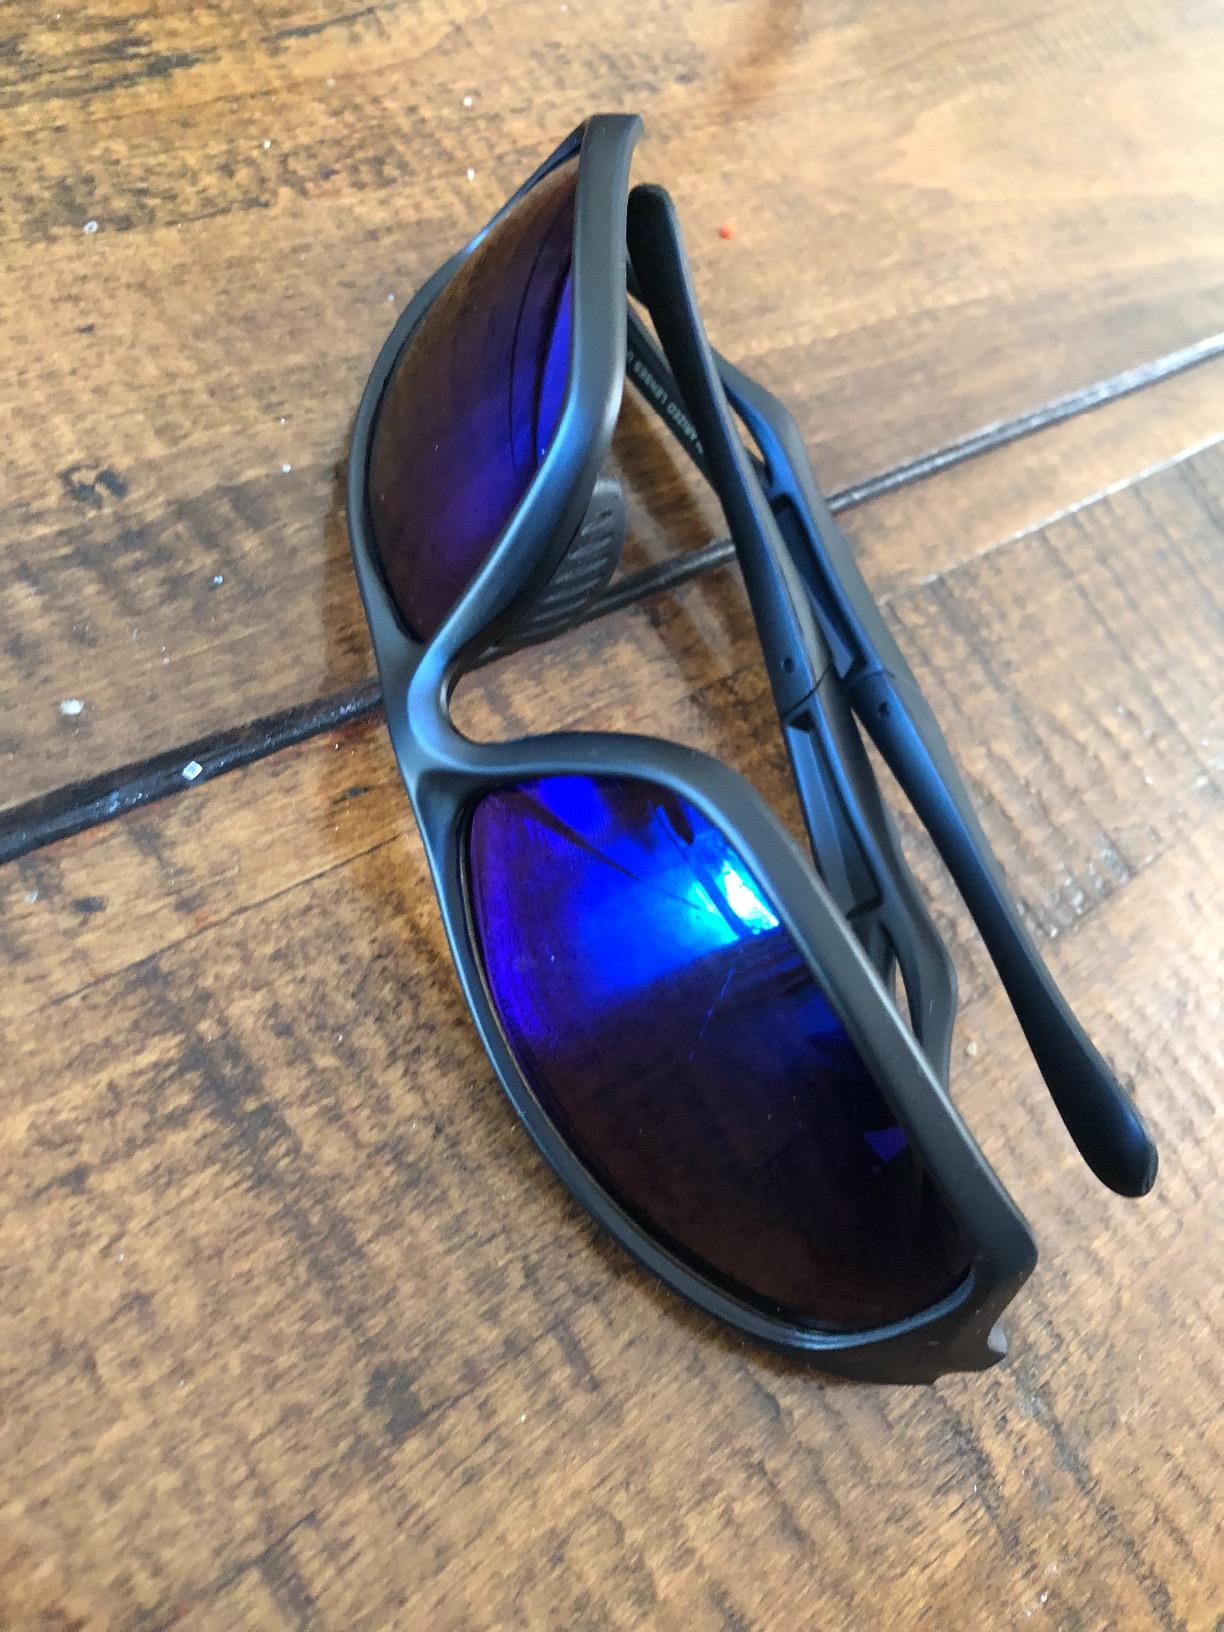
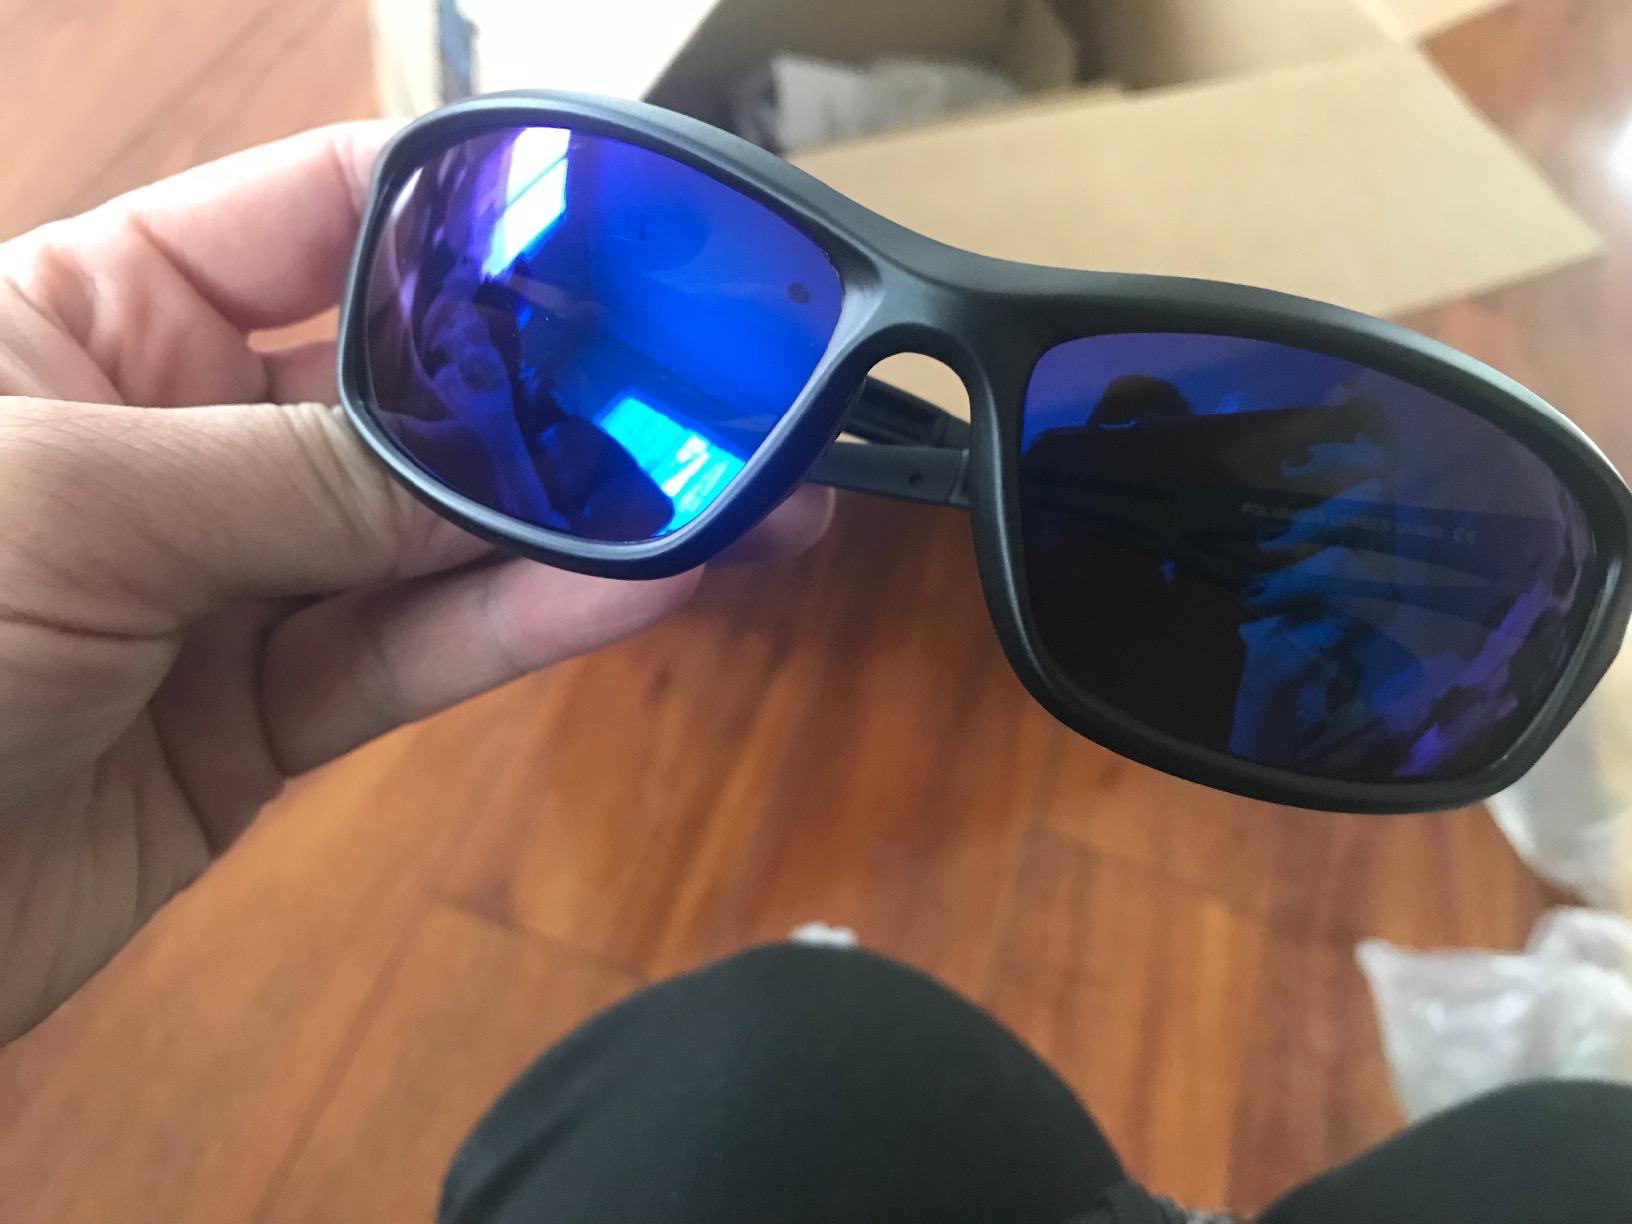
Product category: accessories_sunglasses
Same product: yes